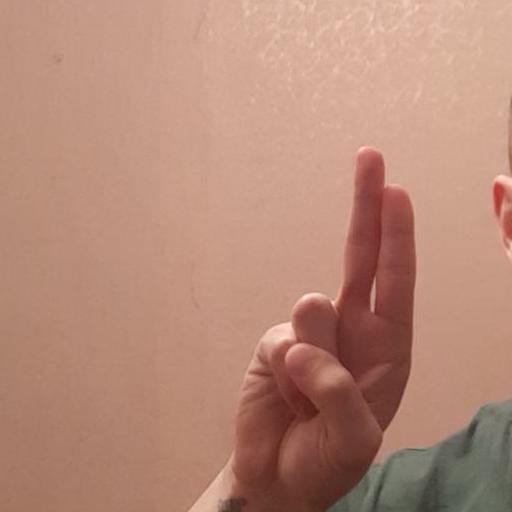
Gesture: two_up